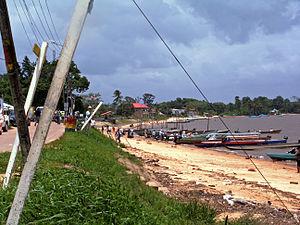
Albina est une ville du Suriname, capitale du district du Marowijne. La ville se situe à l'Est du pays, sur la rive gauche du fleuve Maroni marquant à cet endroit la frontière entre la France et le Suriname, en face de la ville guyanaise de Saint-Laurent-du-Maroni, à laquelle elle est reliée par un ferry. De nombreuses pirogues permettent aussi de traverser le fleuve. La capitale du pays, Paramaribo, que l'on peut rejoindre en autocar, est à 150 km.